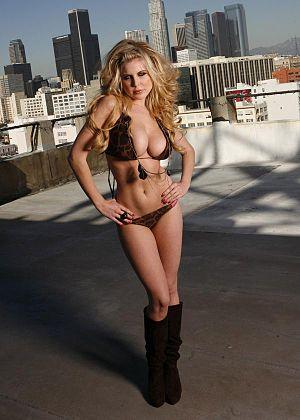
"Alyssa Nicole Pallett, née le 8 décembre 1985, est un mannequin, une actrice et une femme d'affaires canadienne. Elle est l'ancienne propriétaire de ""The Sweet Ones"", une boutique vintage à New York.